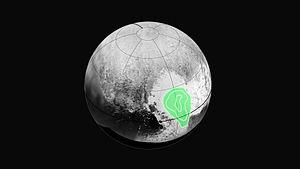
La géologie de Pluton inclut les caractéristiques de surface, de la croûte et de l'intérieur de Pluton.